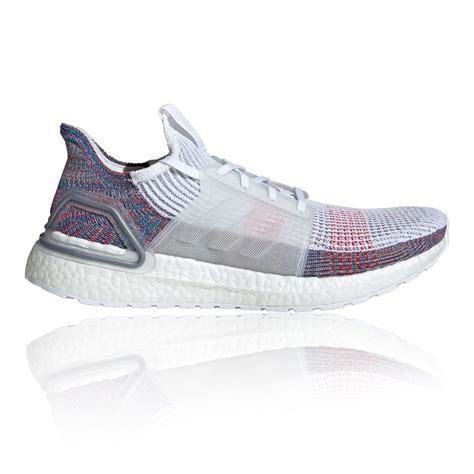
Brand: Adidas
Model: Ultra Boost 19